Djibouti City

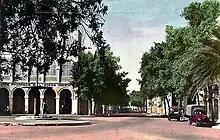
The Place 27 June in the 1970s

Djibouti has an arid climate (Köppen: "BWh"). It is characterised by very hot rainless summers and a very warm, slightly wetter winter season. Most of the annual precipitation falls between October and May. The city sees on average of rainfall per year. Average high temperatures range from during the months of December, January and February, to about in July. There are two seasons: a hot dry season from May to October and a cooler season with more precipitation from November to April (winter). The rainfall on the coast usually occurs between November and March, whereas further inland it falls between April and October. In the summer months, temperatures routinely exceed , with relative humidity at its lowest point of the year. Sunshine is abundant in the city, averaging eight to ten hours a day year-round. It is lowest during the rainy period, when there is some coastal fog and greater cloud coverage as warm air passes over the cool sea surface. However, precipitation is highly variable and long periods without any rainfall occur throughout the year. Unusual episodes of heavy rain sometimes occur, with a maximal falling in November 1949.